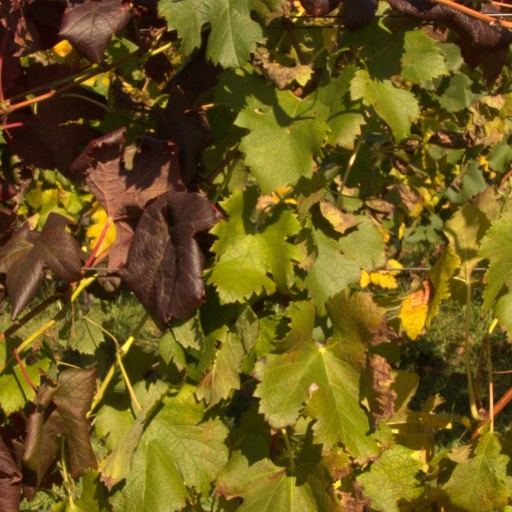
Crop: grape